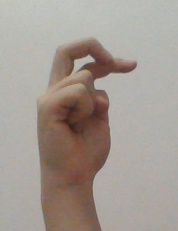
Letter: zay